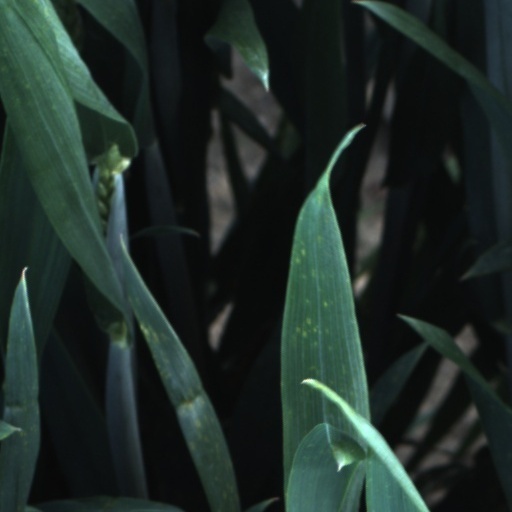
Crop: wheat